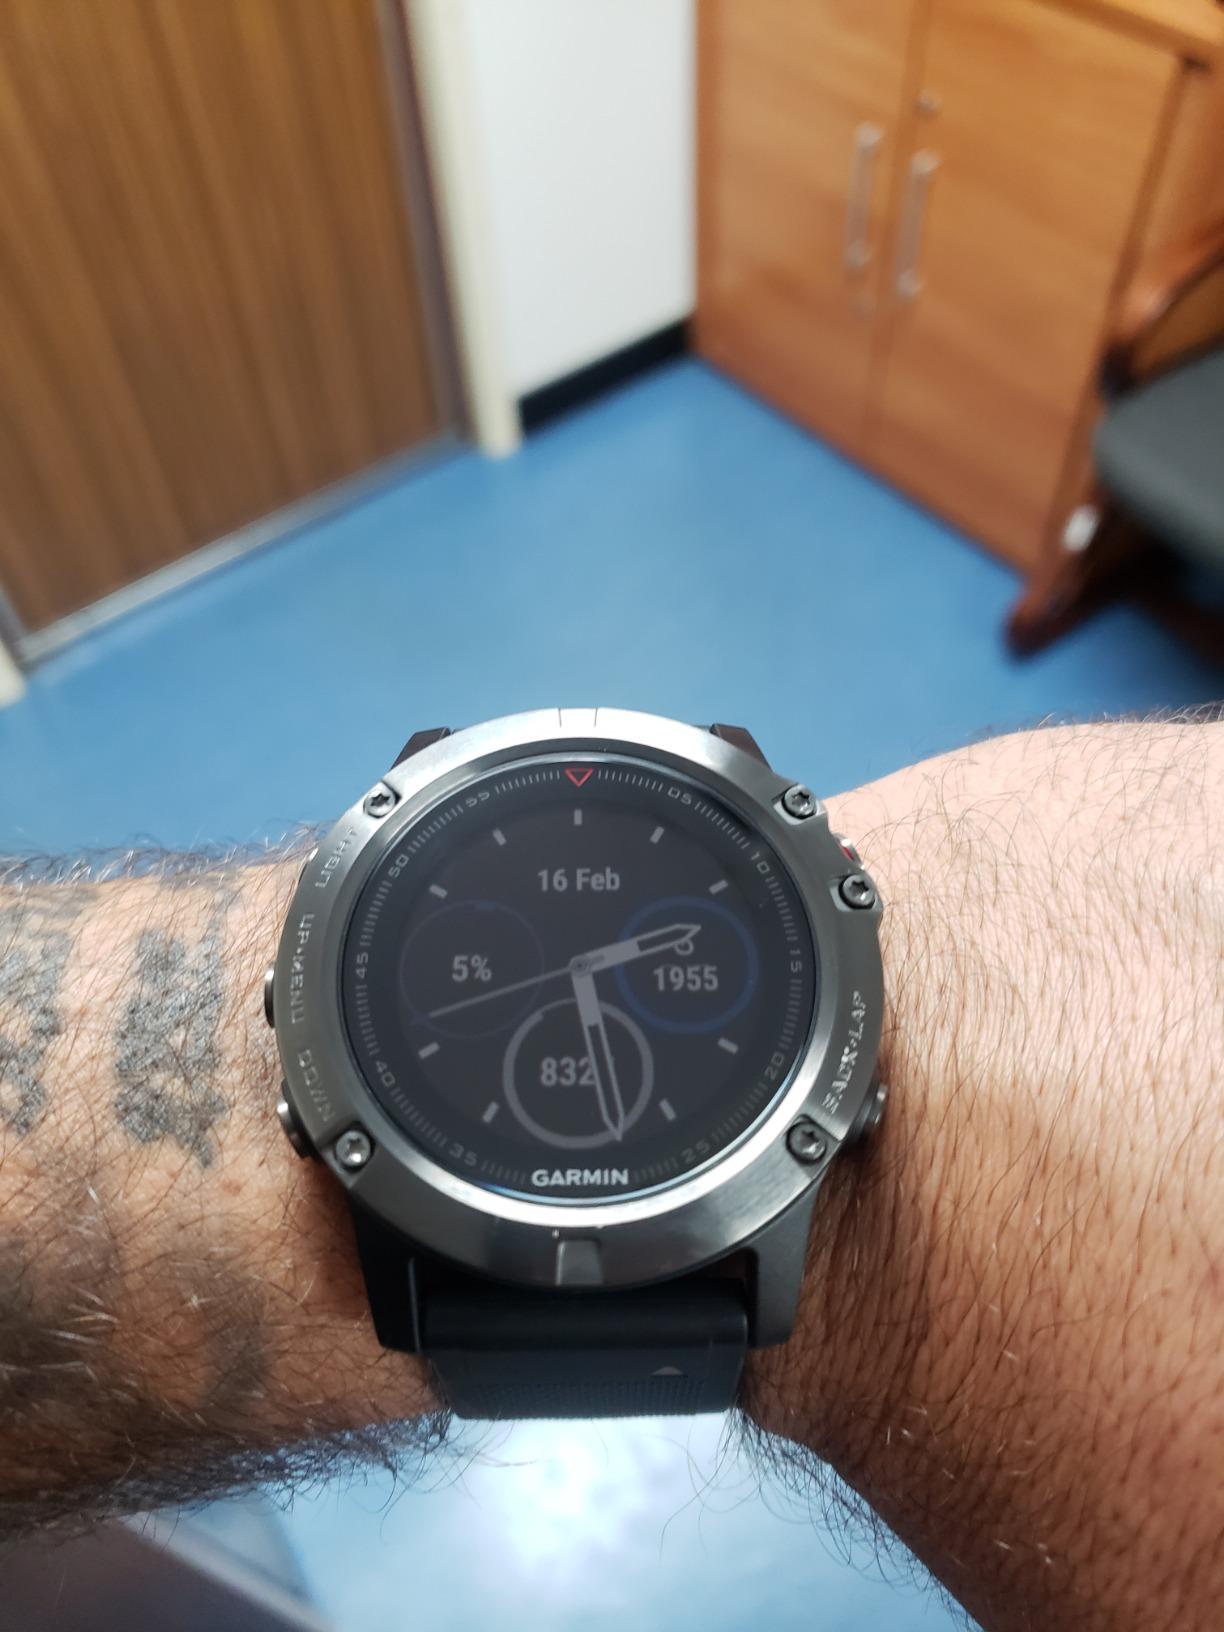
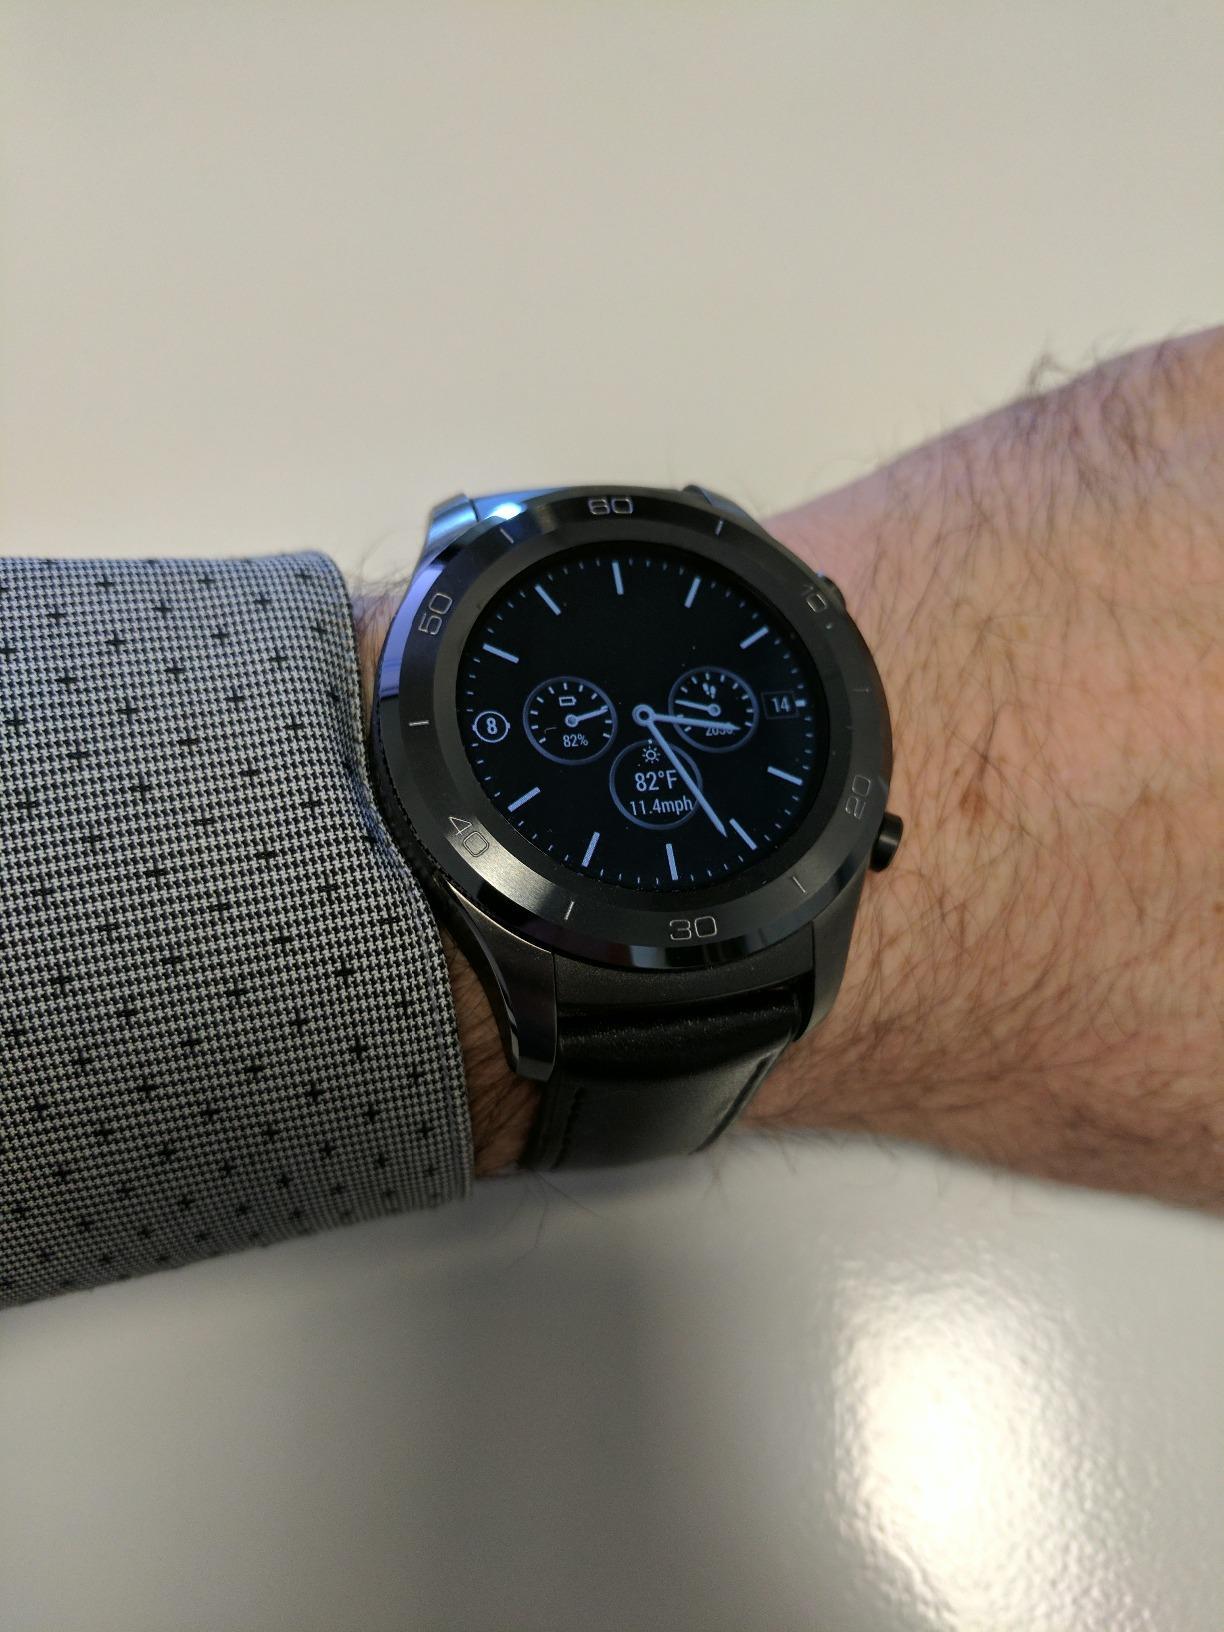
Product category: smartwatch
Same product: no